Starting gate

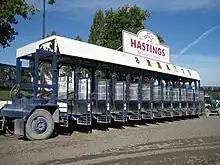
Hastings Racecourse's starting gate, 2009.

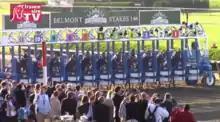
Start of the Belmont Stakes 2014

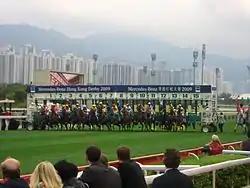
Horses leaving barrier stalls at the start of a Hong Kong Derby.

A starting gate, also called a starting barrier or starting stalls, is a machine used to ensure a fair start to in horse racing and dog racing.